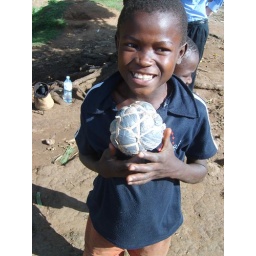
This is a common ball made of plastic bags wrapped around each other.